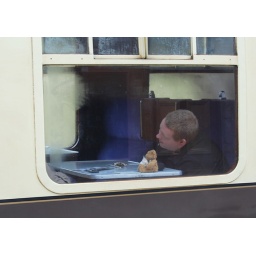
... and the bear talks back. If only they knew of all the bears in our house ...